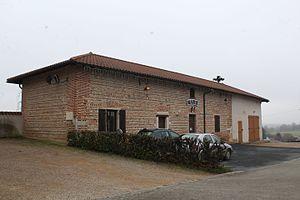
Mairie de Chanoz-Châtenay.
Chanoz-Châtenay est une commune française, située dans le département de l'Ain en région Auvergne-Rhône-Alpes.